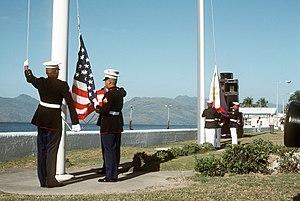
La base navale de Subic Bay est une base située dans la baie de Subic à Olongapo, aux Philippines. La base navale de l'United States Navy était la plus grande installation militaire à l'étranger des forces armées des États-Unis après la base aérienne de Clark située à Ángeles. Jusqu'à sa fermeture, elle accueillait pour partie la Septième flotte des États-Unis. Après sa fermeture en 1992, elle est transformée par le gouvernement philippin en Subic Bay Freeport Zone. En 2015, celui-ci rouvre une base aéronavale sur le site pour ses forces armées.